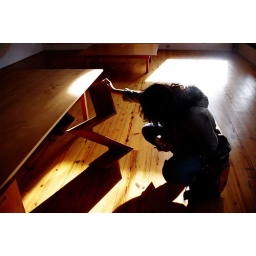
Maya labouring over a chair at the Donald Judd house in New York.